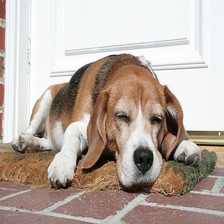
Species: dog
Breed: beagle